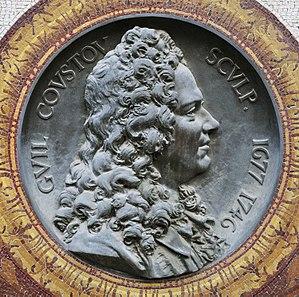
Médaillon de bronze à l'effigie de Guillaume Coustou, réalisé par Étienne Pagny (1829-1898)
Guillaume Coustou est un sculpteur français. Son père est François Coustou, sculpteur sur bois lyonnais. Sa mère est Claudine Coysevox, la sœur du sculpteur Antoine Coysevox. Il est le frère de Nicolas Coustou et le père de Guillaume Coustou, tous deux aussi sculpteurs de renom.
Étienne Pagny, né le 29 octobre 1829 à Lyon et mort dans la même ville le 28 décembre 1898, est un sculpteur français.
Le jardin du palais Saint-Pierre est un jardin municipal lyonnais situé dans l'enceinte du musée des Beaux-Arts de Lyon. Il s'inscrit dans un rectangle délimité par les arcades de l'ancien cloître de l’abbaye bénédictine. De style régulier, il se compose de parterres de pelouse en demi-lunes ou rectangulaires, ponctués de végétation et de différentes sculptures. Il est situé en plein centre-ville sur la presqu'île. Comme le musée des Beaux-Arts, le jardin est ouvert tous les jours, sauf les mardis et jours fériés, de 10 h à 18 h, le vendredi de 10 h 30 à 18 h.